Trophy (countermeasure)

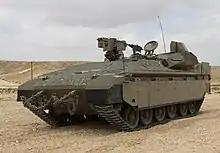
A Namer AFV equipped with Rafael's "Trophy" system.

Formerly known as "Trophy Light", Trophy MV/VPS was introduced by Rafael Advanced Defence Systems during Britain's DSEi 2007. Unlike the standard Trophy system, which was primarily designed for main battle tanks, the Trophy MV/VPS was specifically engineered for integration with light and medium armored vehicles, such as the Stryker and Bradley. Notably, this system was anticipated to be approximately 40% lighter and smaller than the standard Trophy, offering cost savings without compromising on performance or reliability. This achievement was made possible through the continued utilization of major critical components, including the sensor suite, mission computer, and hard-kill mechanism, along with the application of the same combat algorithms as the Trophy HV variant.